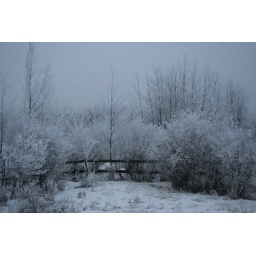
A frosty morning - taken just down the road from our house in the Riversong community of Cochrane, AB.